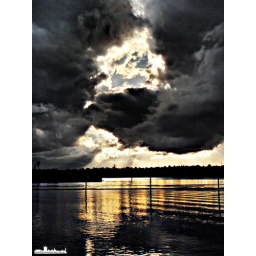
A face in the sky